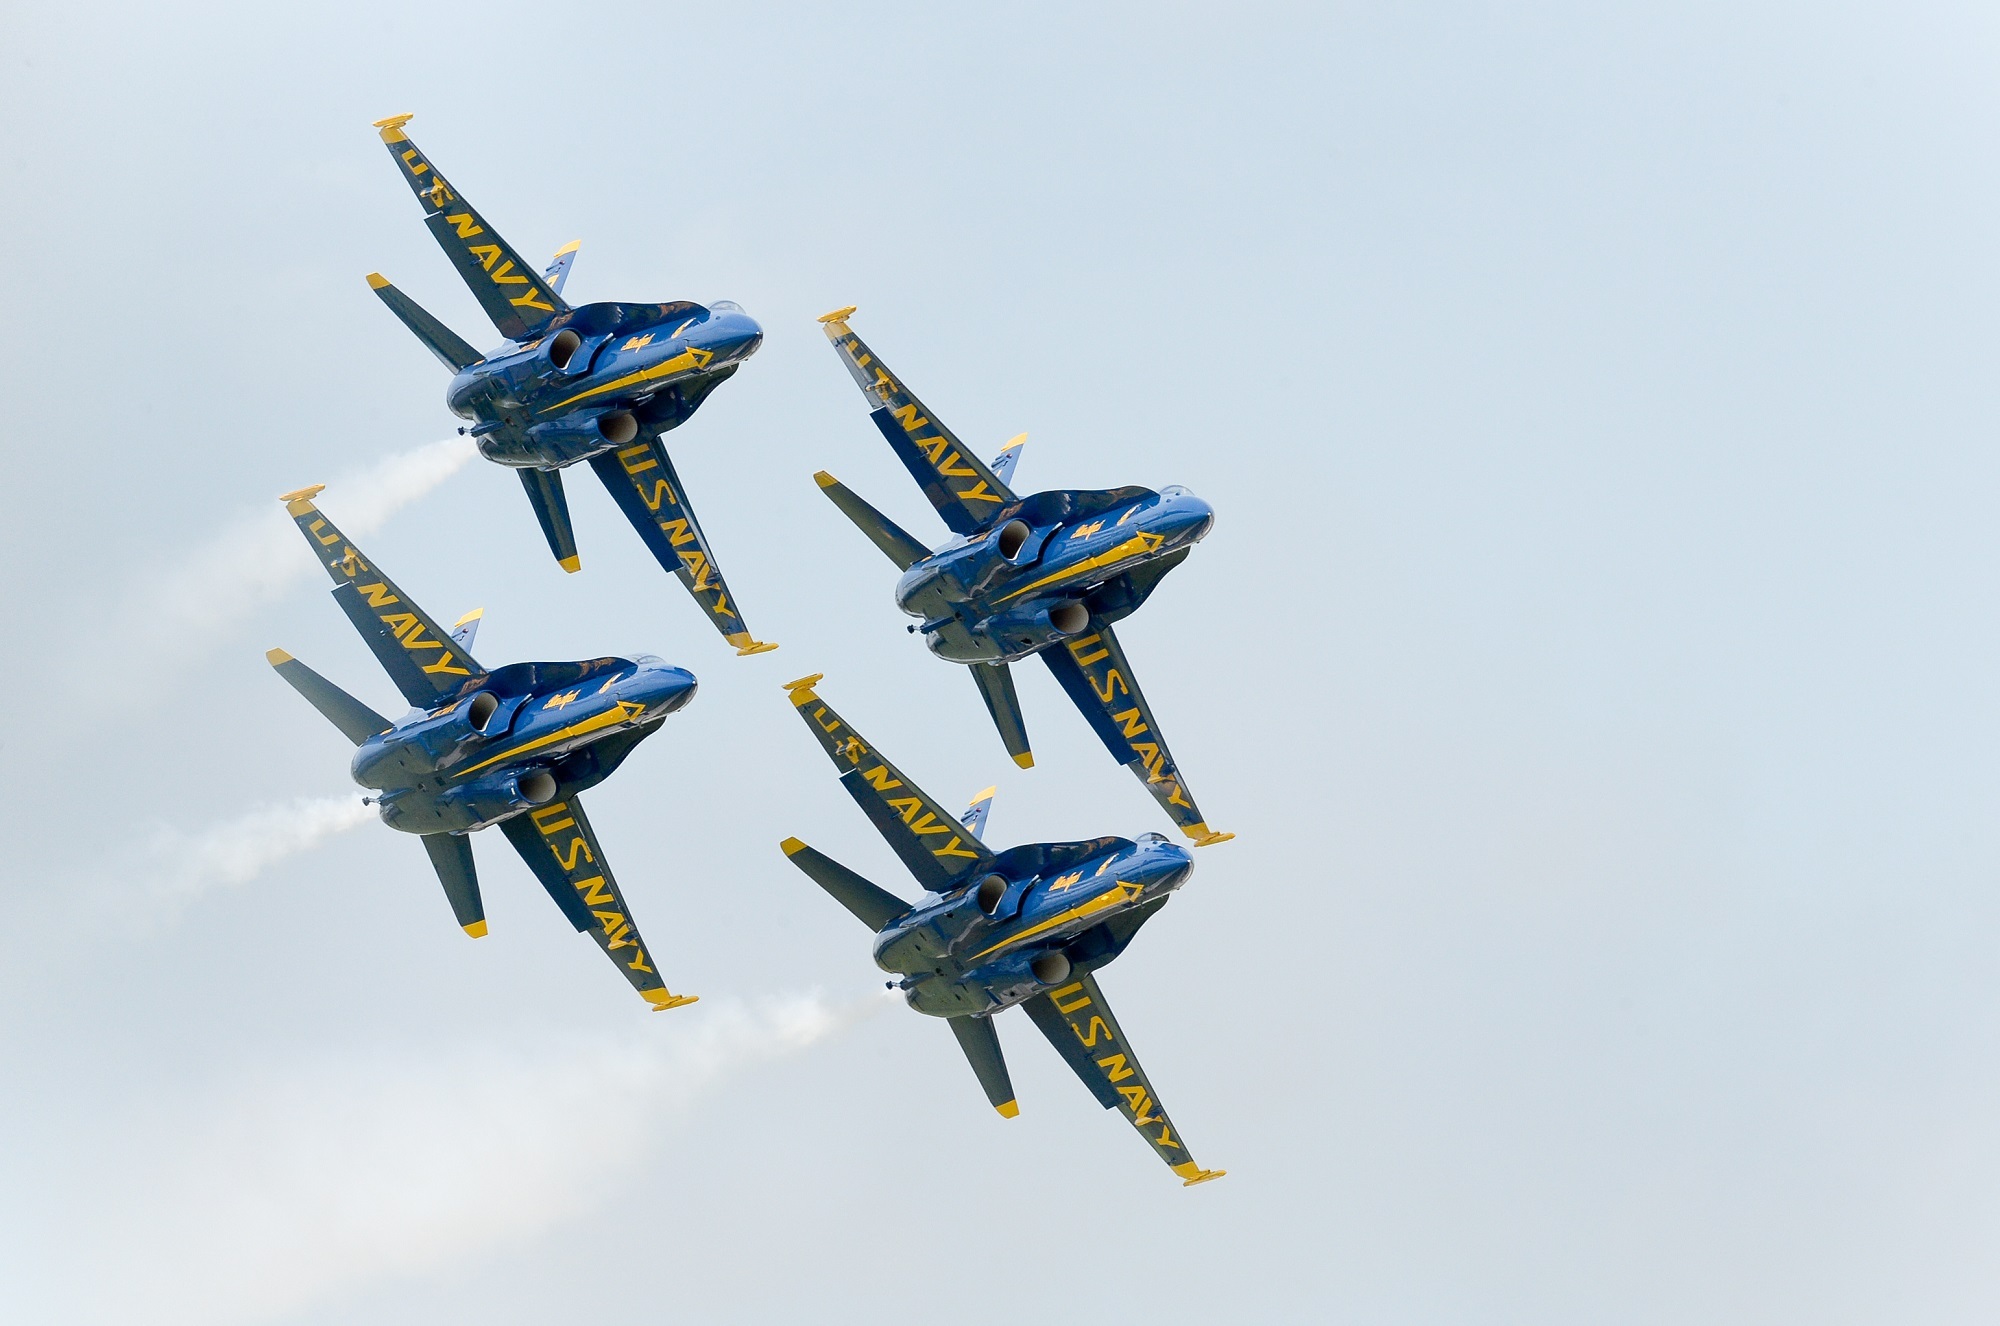
wing, aircraft, jet, vehicle, aviation, show, training, blue, toy, team, airplanes, event, precision, navy, demonstration, sortie, planes, maneuvers, blue angels, air show, air force, aerobatics, team work, fighters, atmosphere of earth, general aviation, diamond 360